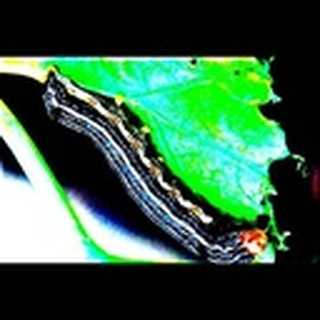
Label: cotton_army_worm